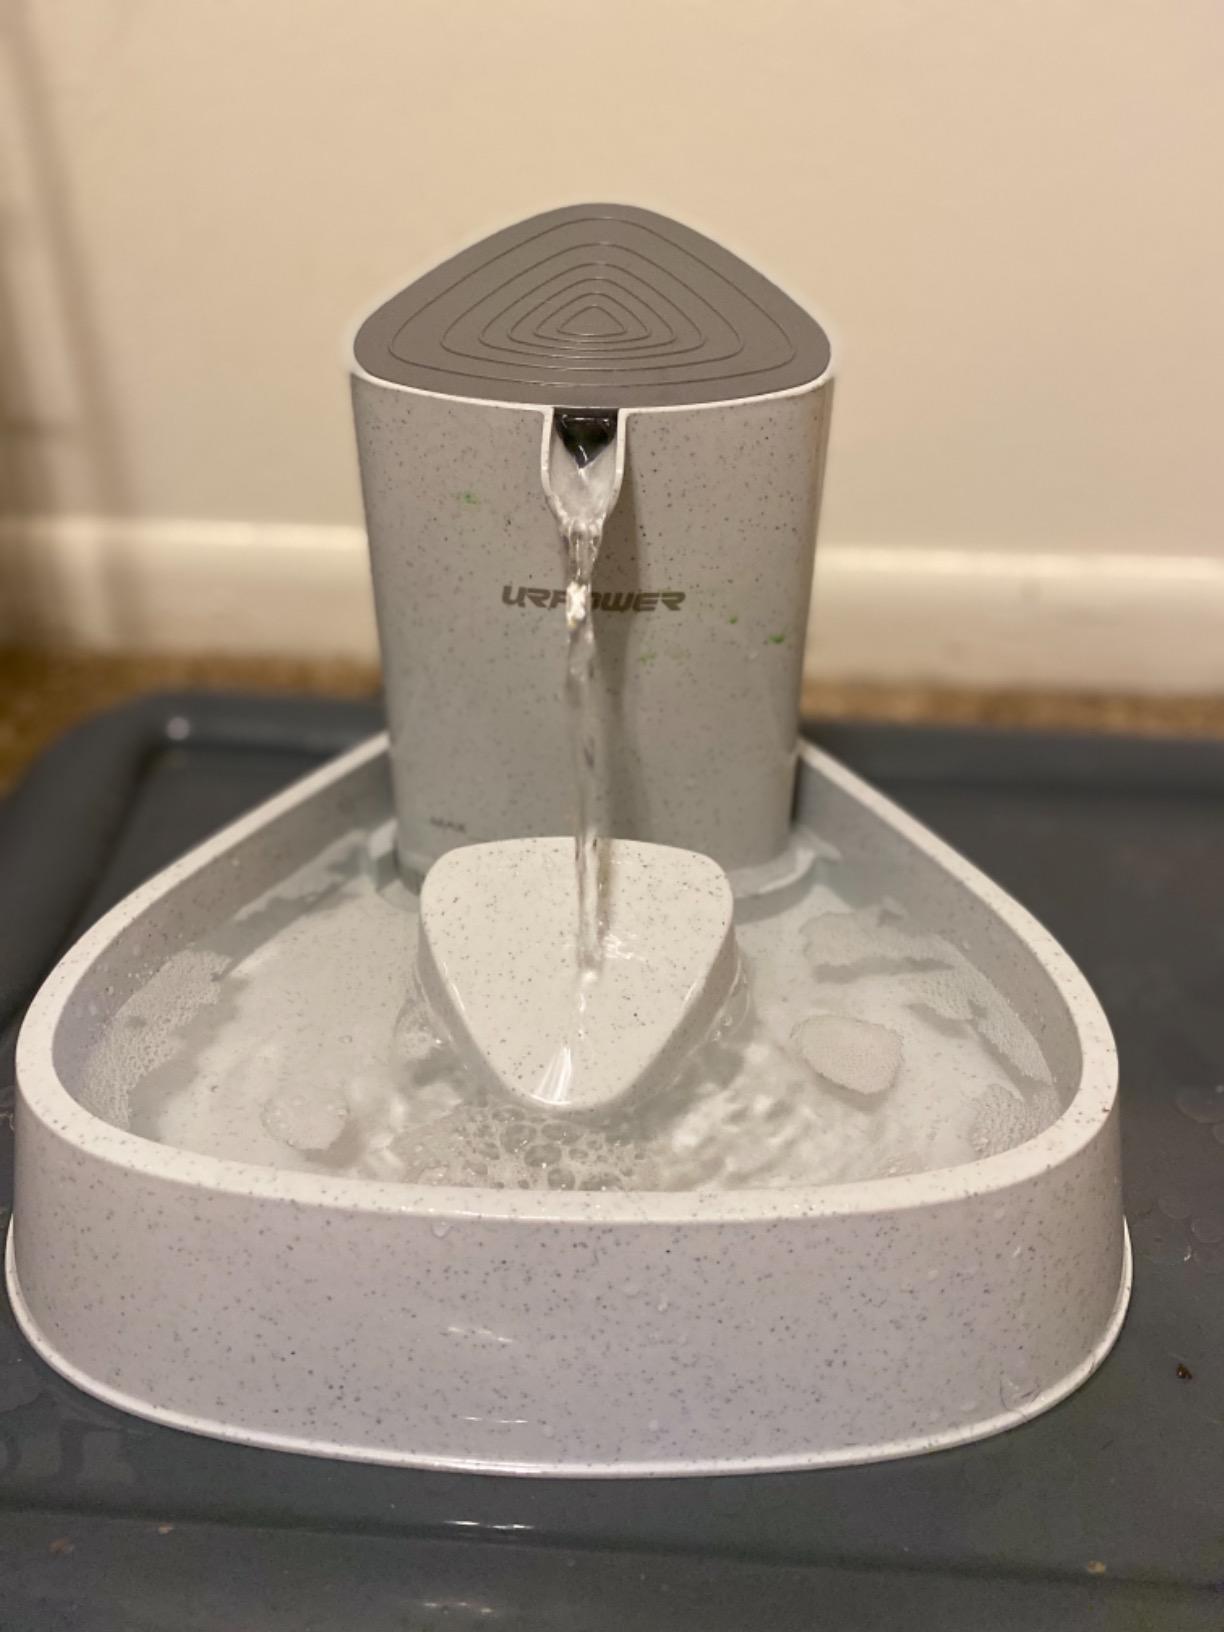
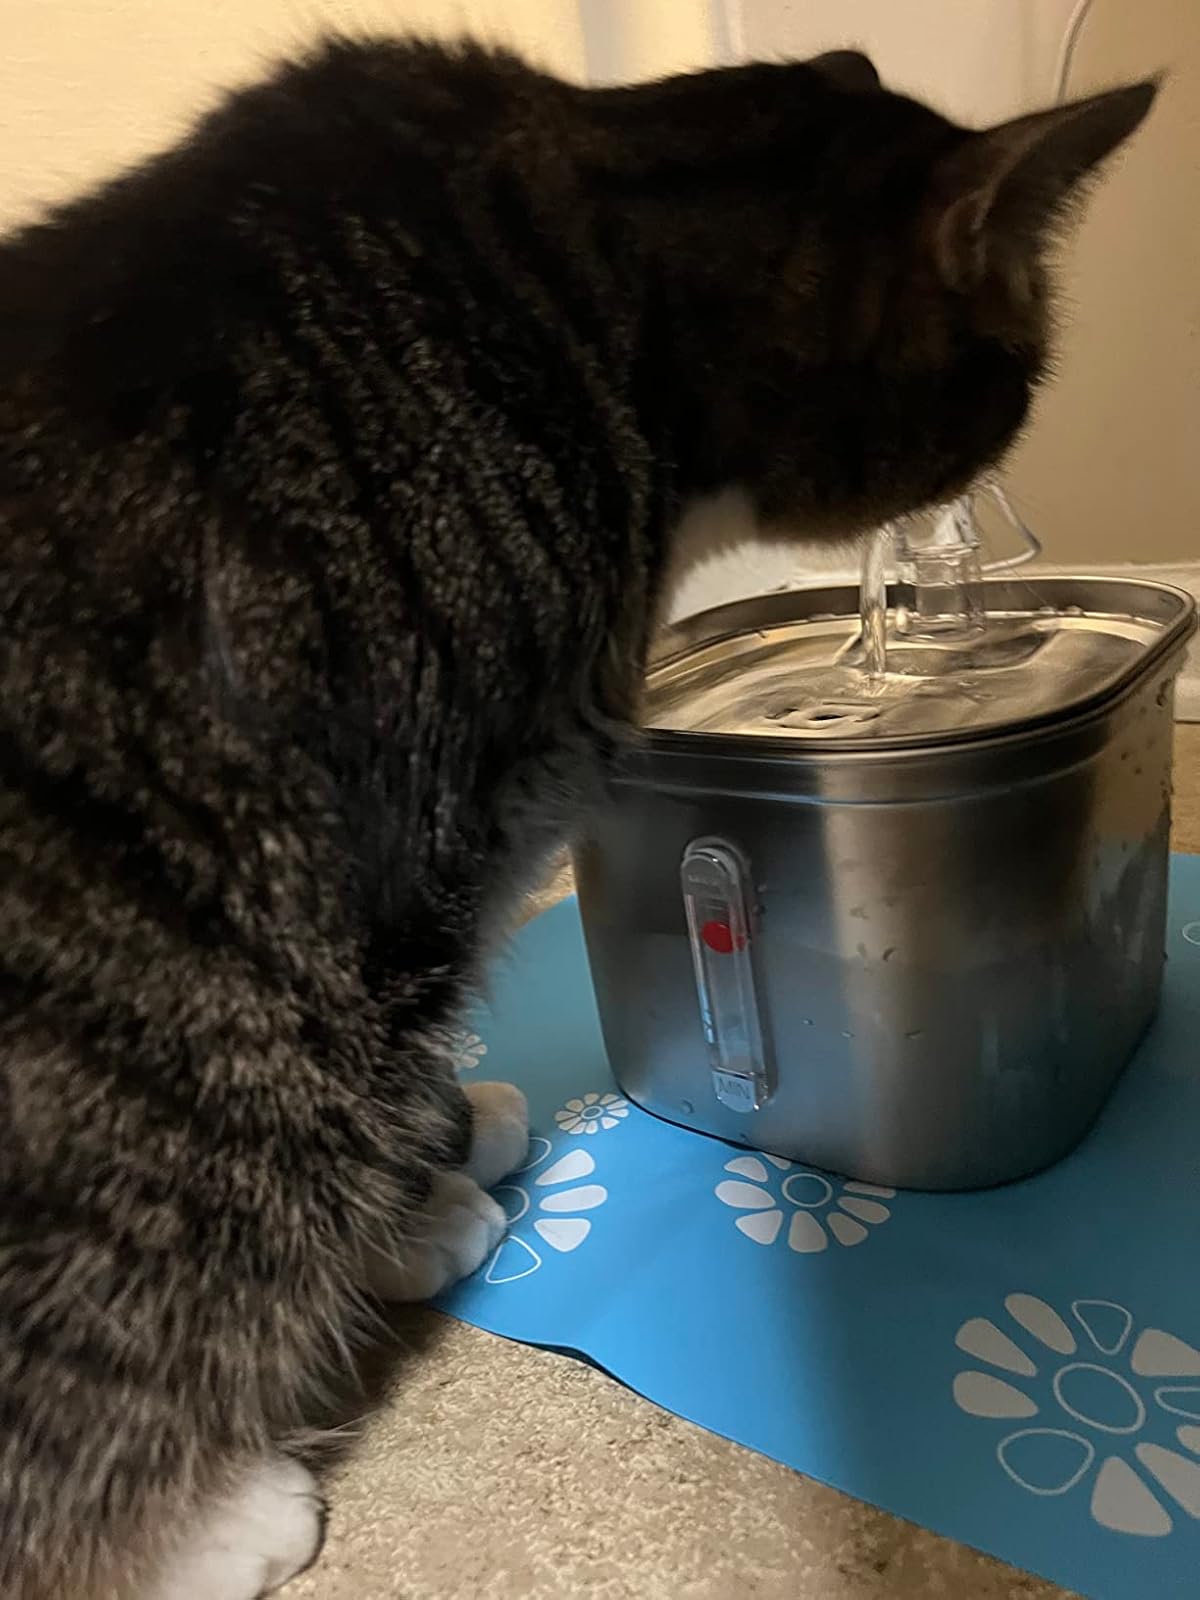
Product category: items_bowl
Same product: no